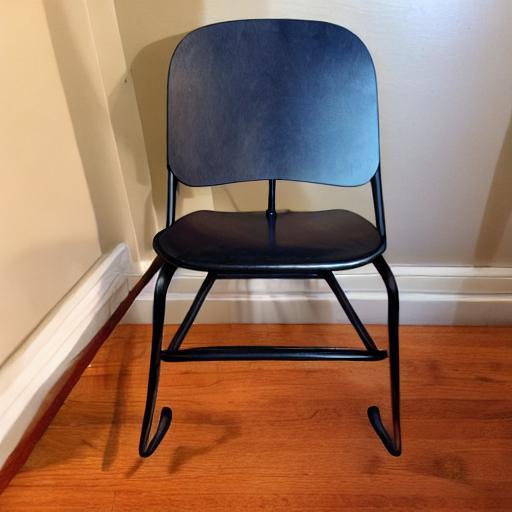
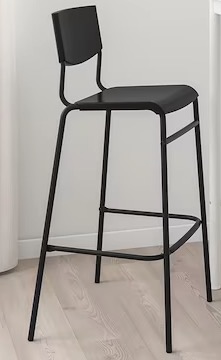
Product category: stool
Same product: no